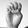
ASL letter: E